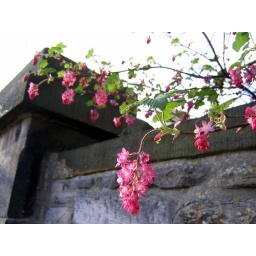
Pink tree flowers over stone wall